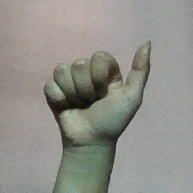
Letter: dhad